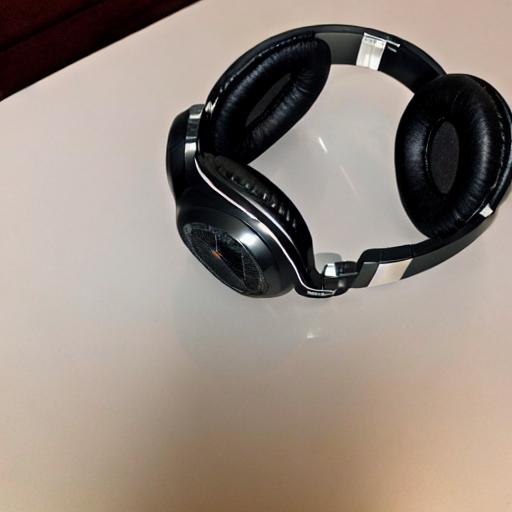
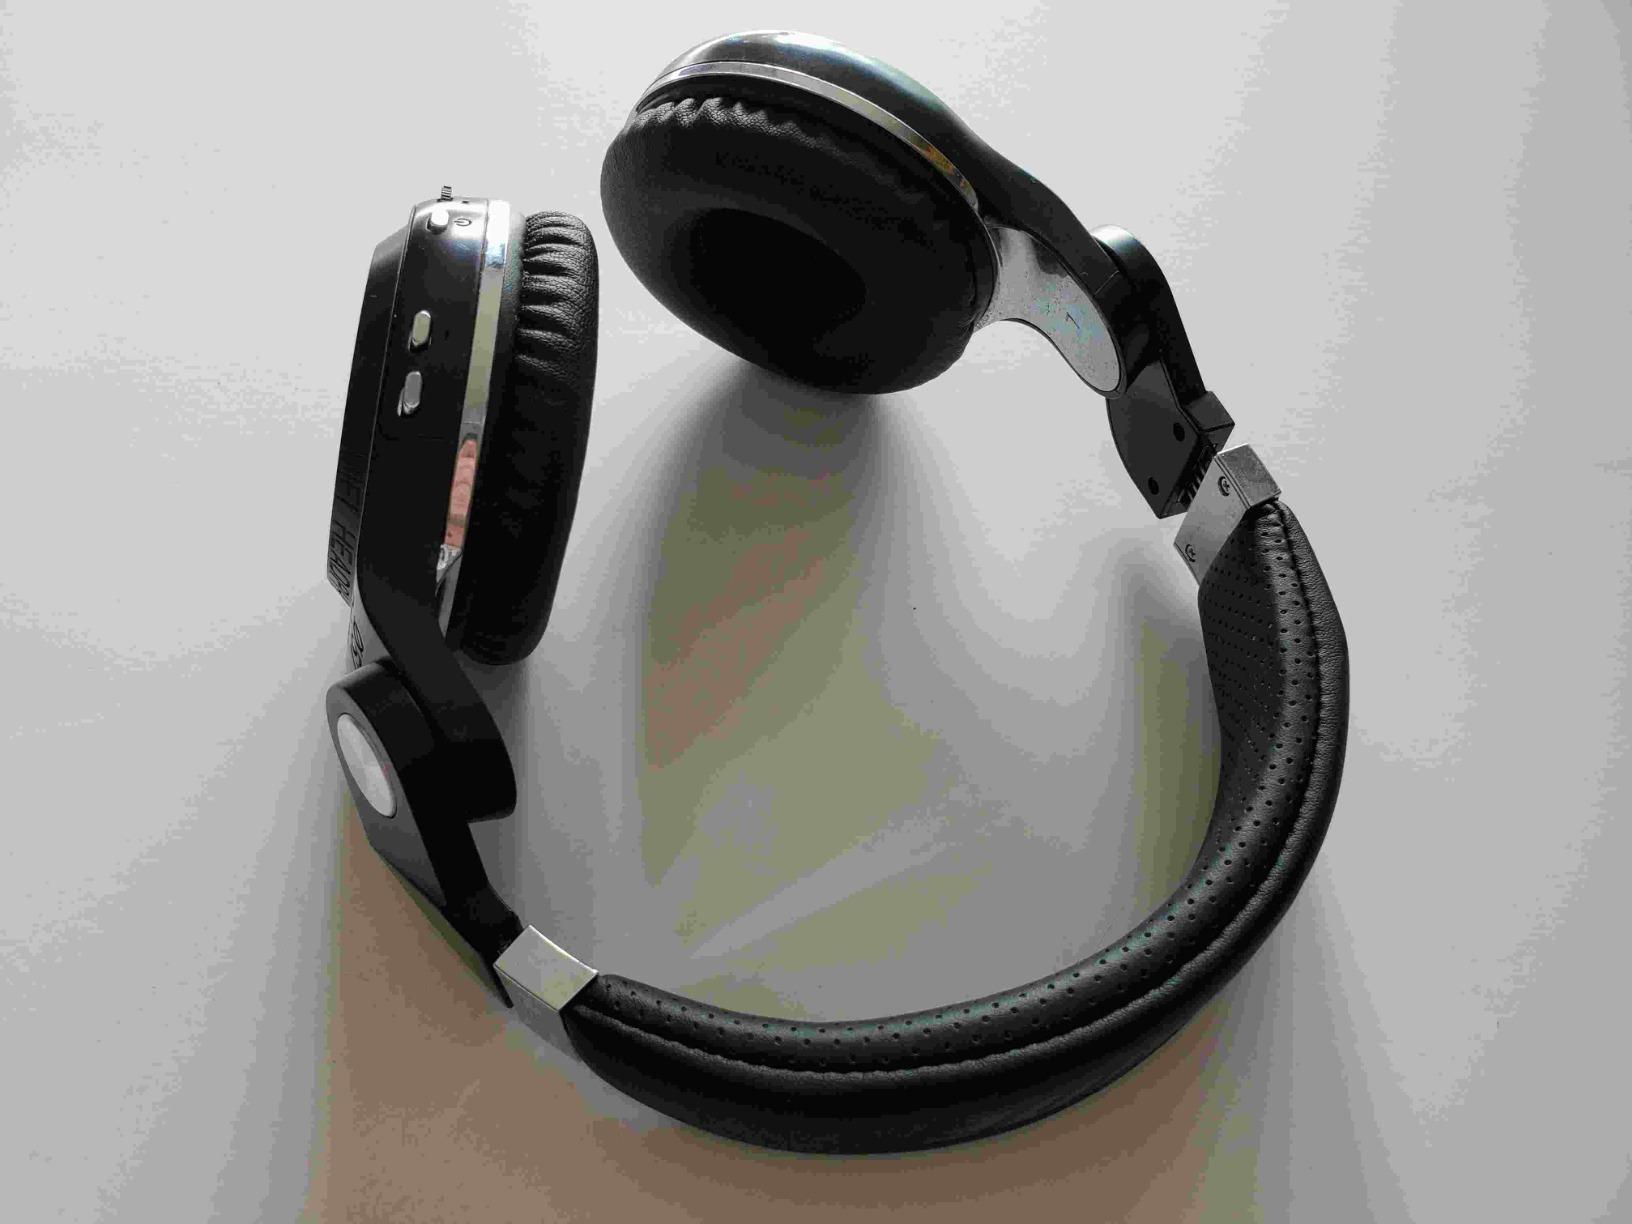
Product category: headphones
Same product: no